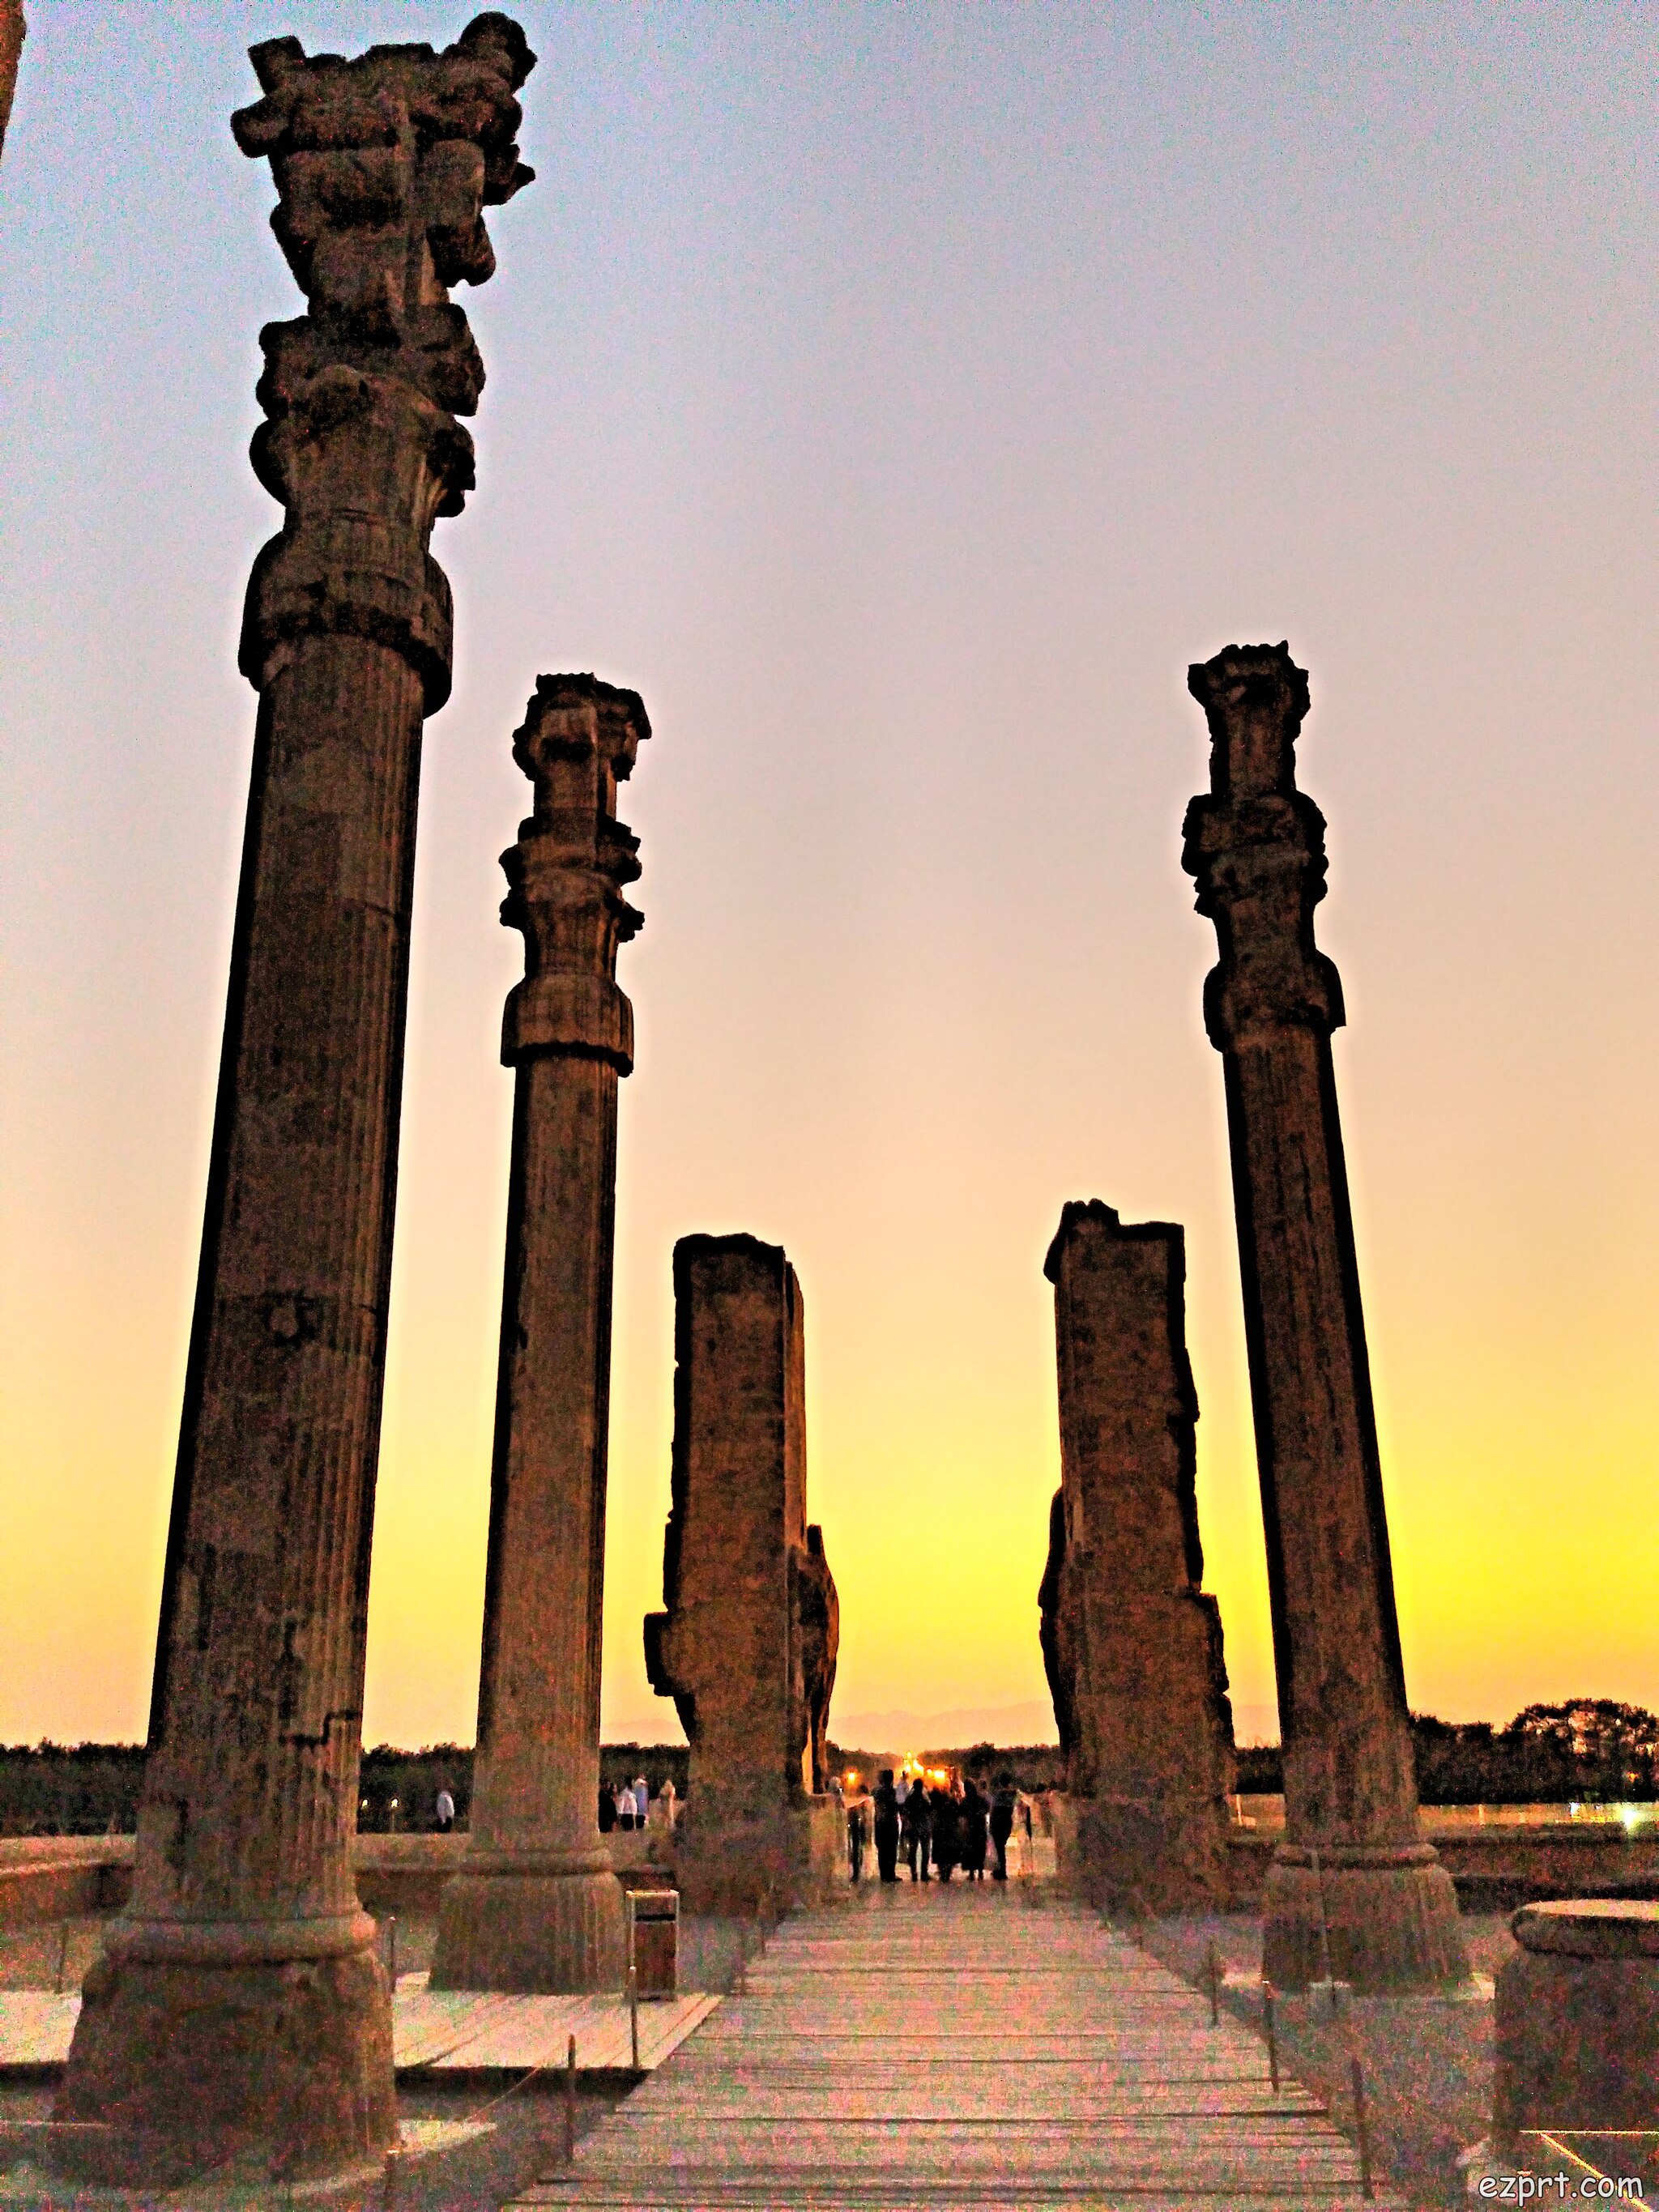
Title: HDR 20190924 181158
Date: 2019-09-24 18:11:58
Categories: Gate of All Nations, Images from Wiki Loves Monuments 2019, Self-published work, Cultural heritage monuments in Iran with known IDs, Uploaded via Campaign:wlm-ir, Images from Wiki Loves Monuments in Marvdasht, 2019 in Persepolis, Images from Wiki Loves Monuments 2019 in Iran, Iran photographs taken on 2019-09-24